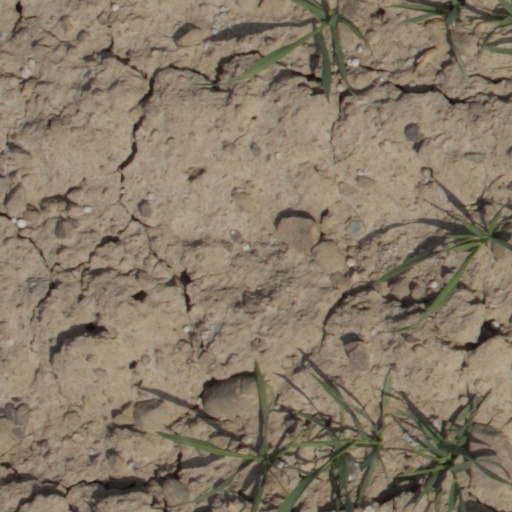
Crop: wheat